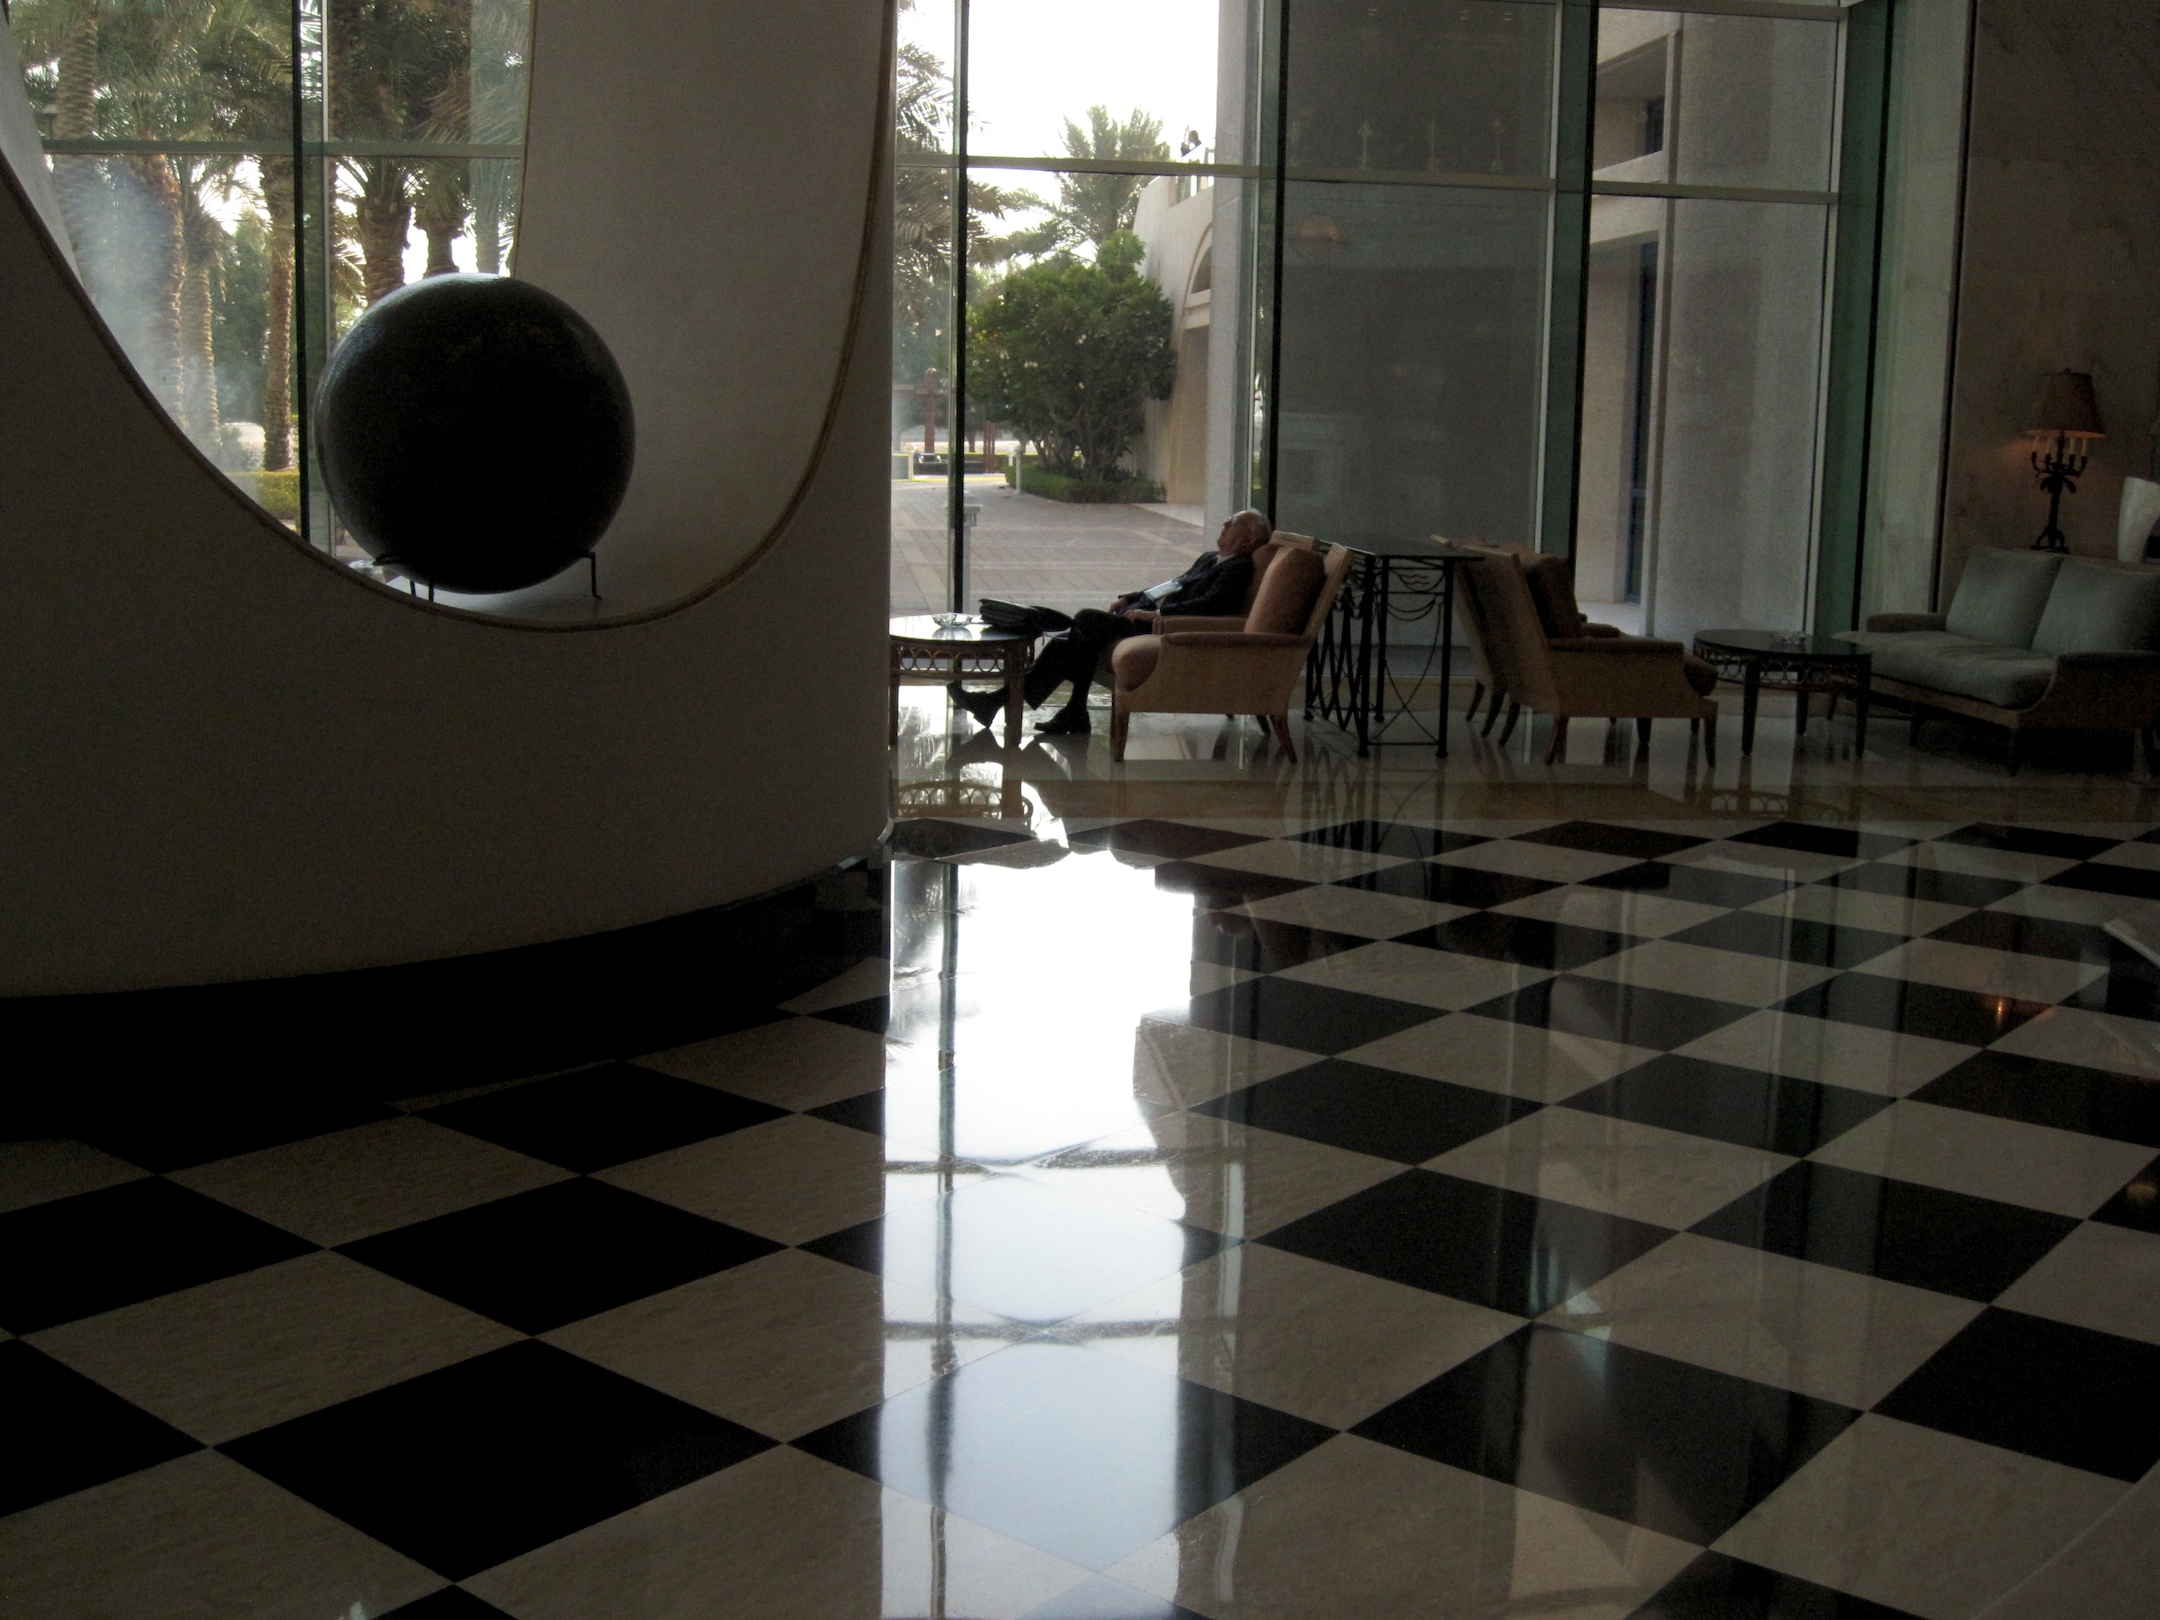
architecture, wood, floor, property, tile, interior design, design, shape, wise09, flooring, daylighting